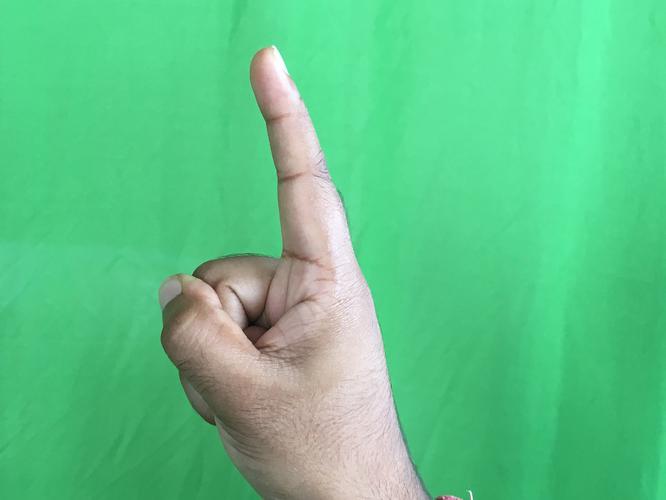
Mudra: Suchi
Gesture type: single_hand